Seabees in World War II

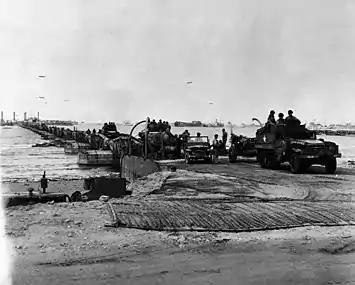
U.S. Army vehicles transit a Seabee assembled causeway off "Mulberry A" at Omaha Beach.

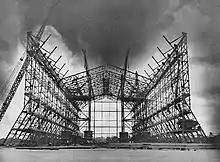
African American Seabees of the 80th CB erecting the framework of an airship hangar on Trinidad. The crane pictured was a "fixed" unit that could not travel. Being fixed allowed the crane to have over 100' of boom and jib. It was one of several that were set up to erect the hangar.

"When the war became a two-ocean war, the Panama Canal became geographically strategic. The convergence of shipping lanes necessitated bases to protect its approaches. Agreements in the Caribbean made that possible as did the Lend Lease Agreement. Under the Greenslade Program naval bases in Puerto Rico, Cuba, and the Panama Canal Zone were all expanded. In Puerto Rico Naval Station Roosevelt Roads was turned into the "Pearl Harbor of the Caribbean. Construction on existing bases was done primarily by civilian contractors until late 1943 when CBs took over. In the Atlantic, the bases formed a line from Bermuda to Brazil. On the Pacific side of the Americas the U.S had bases from the Honduras to Ecuador. The 80th(colored) CB upgraded Carlson airfield on Trinidad. The 83rd CB cut a highway out of Port of Spain, that required moving one million cubic yards of material." "On the Galapagos Islands, CBD 1012 constructed a seaplane base with tank farm and did the same again at Salinas, Ecuador. Salinas would be the southernmost U.S. base in the Pacific. While not in combat zones these bases were necessary for the overall war effort."